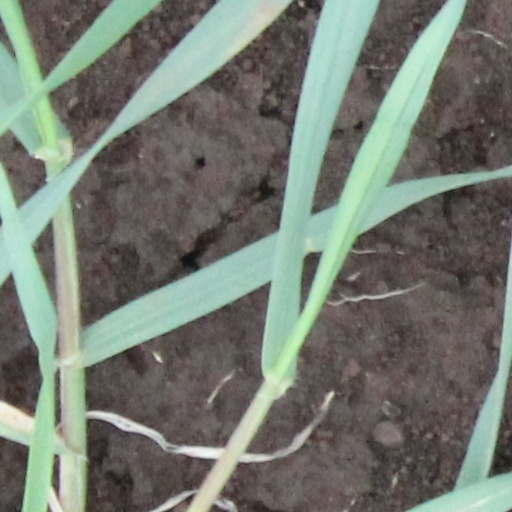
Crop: wheat